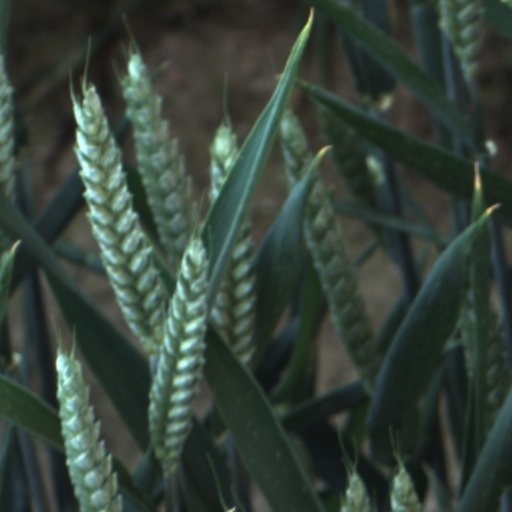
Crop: wheat